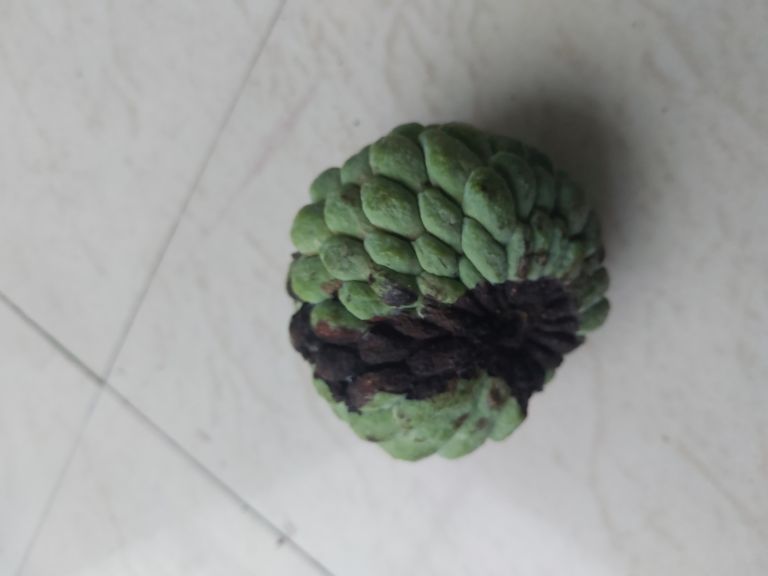
Disease label: Diplodia Rot